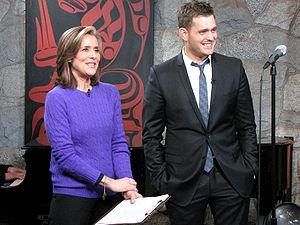
Meredith Louise Vieira, née le 30 décembre 1953, est une journaliste et une présentatrice de télévision américaine.